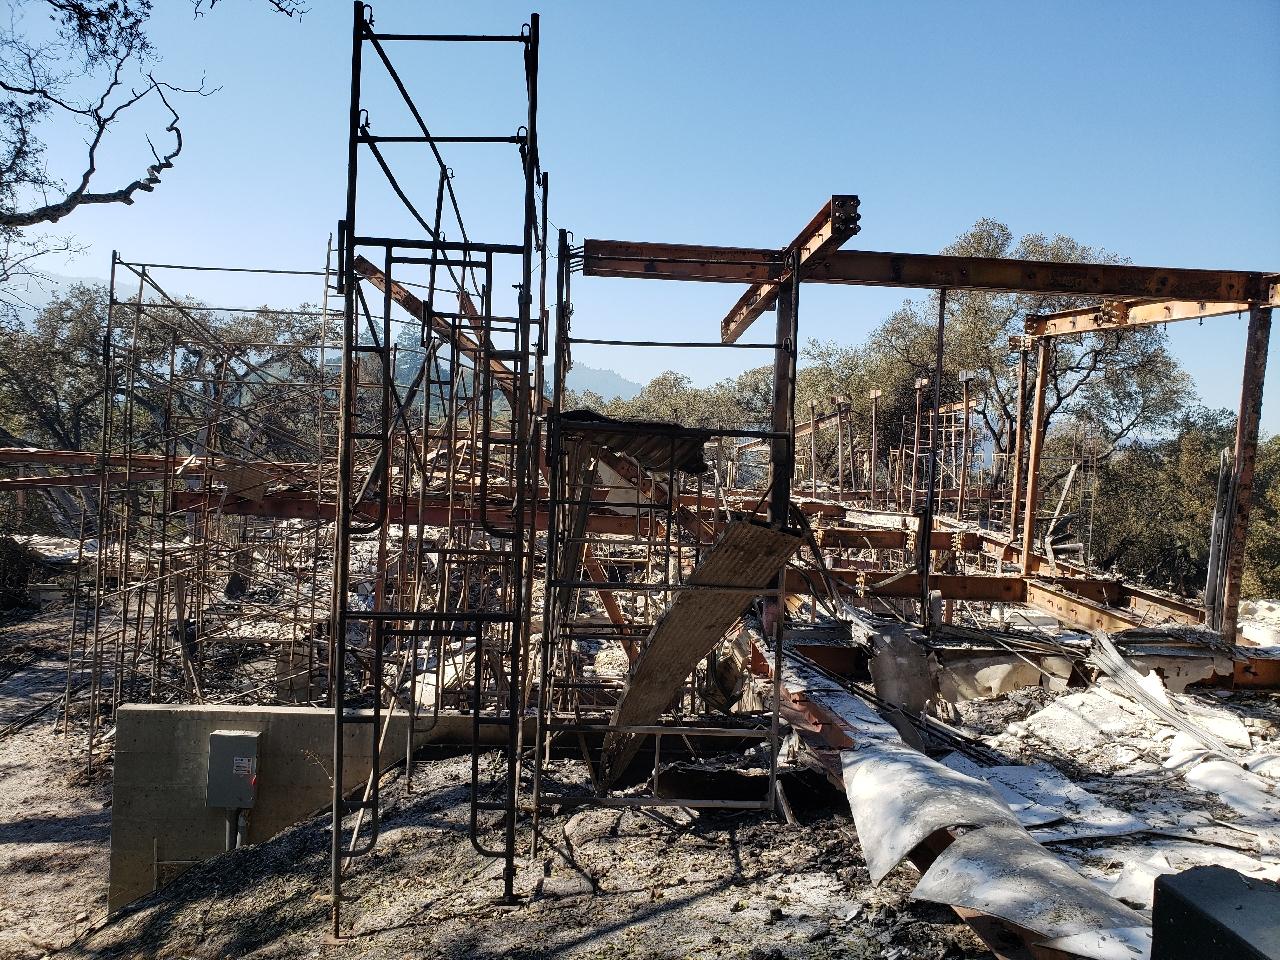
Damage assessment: destroyed